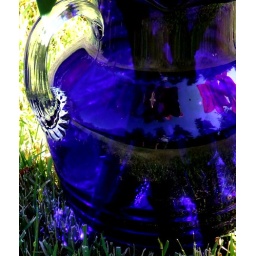
Just playing around with a blue vase, sunlight in my backyard on the grass